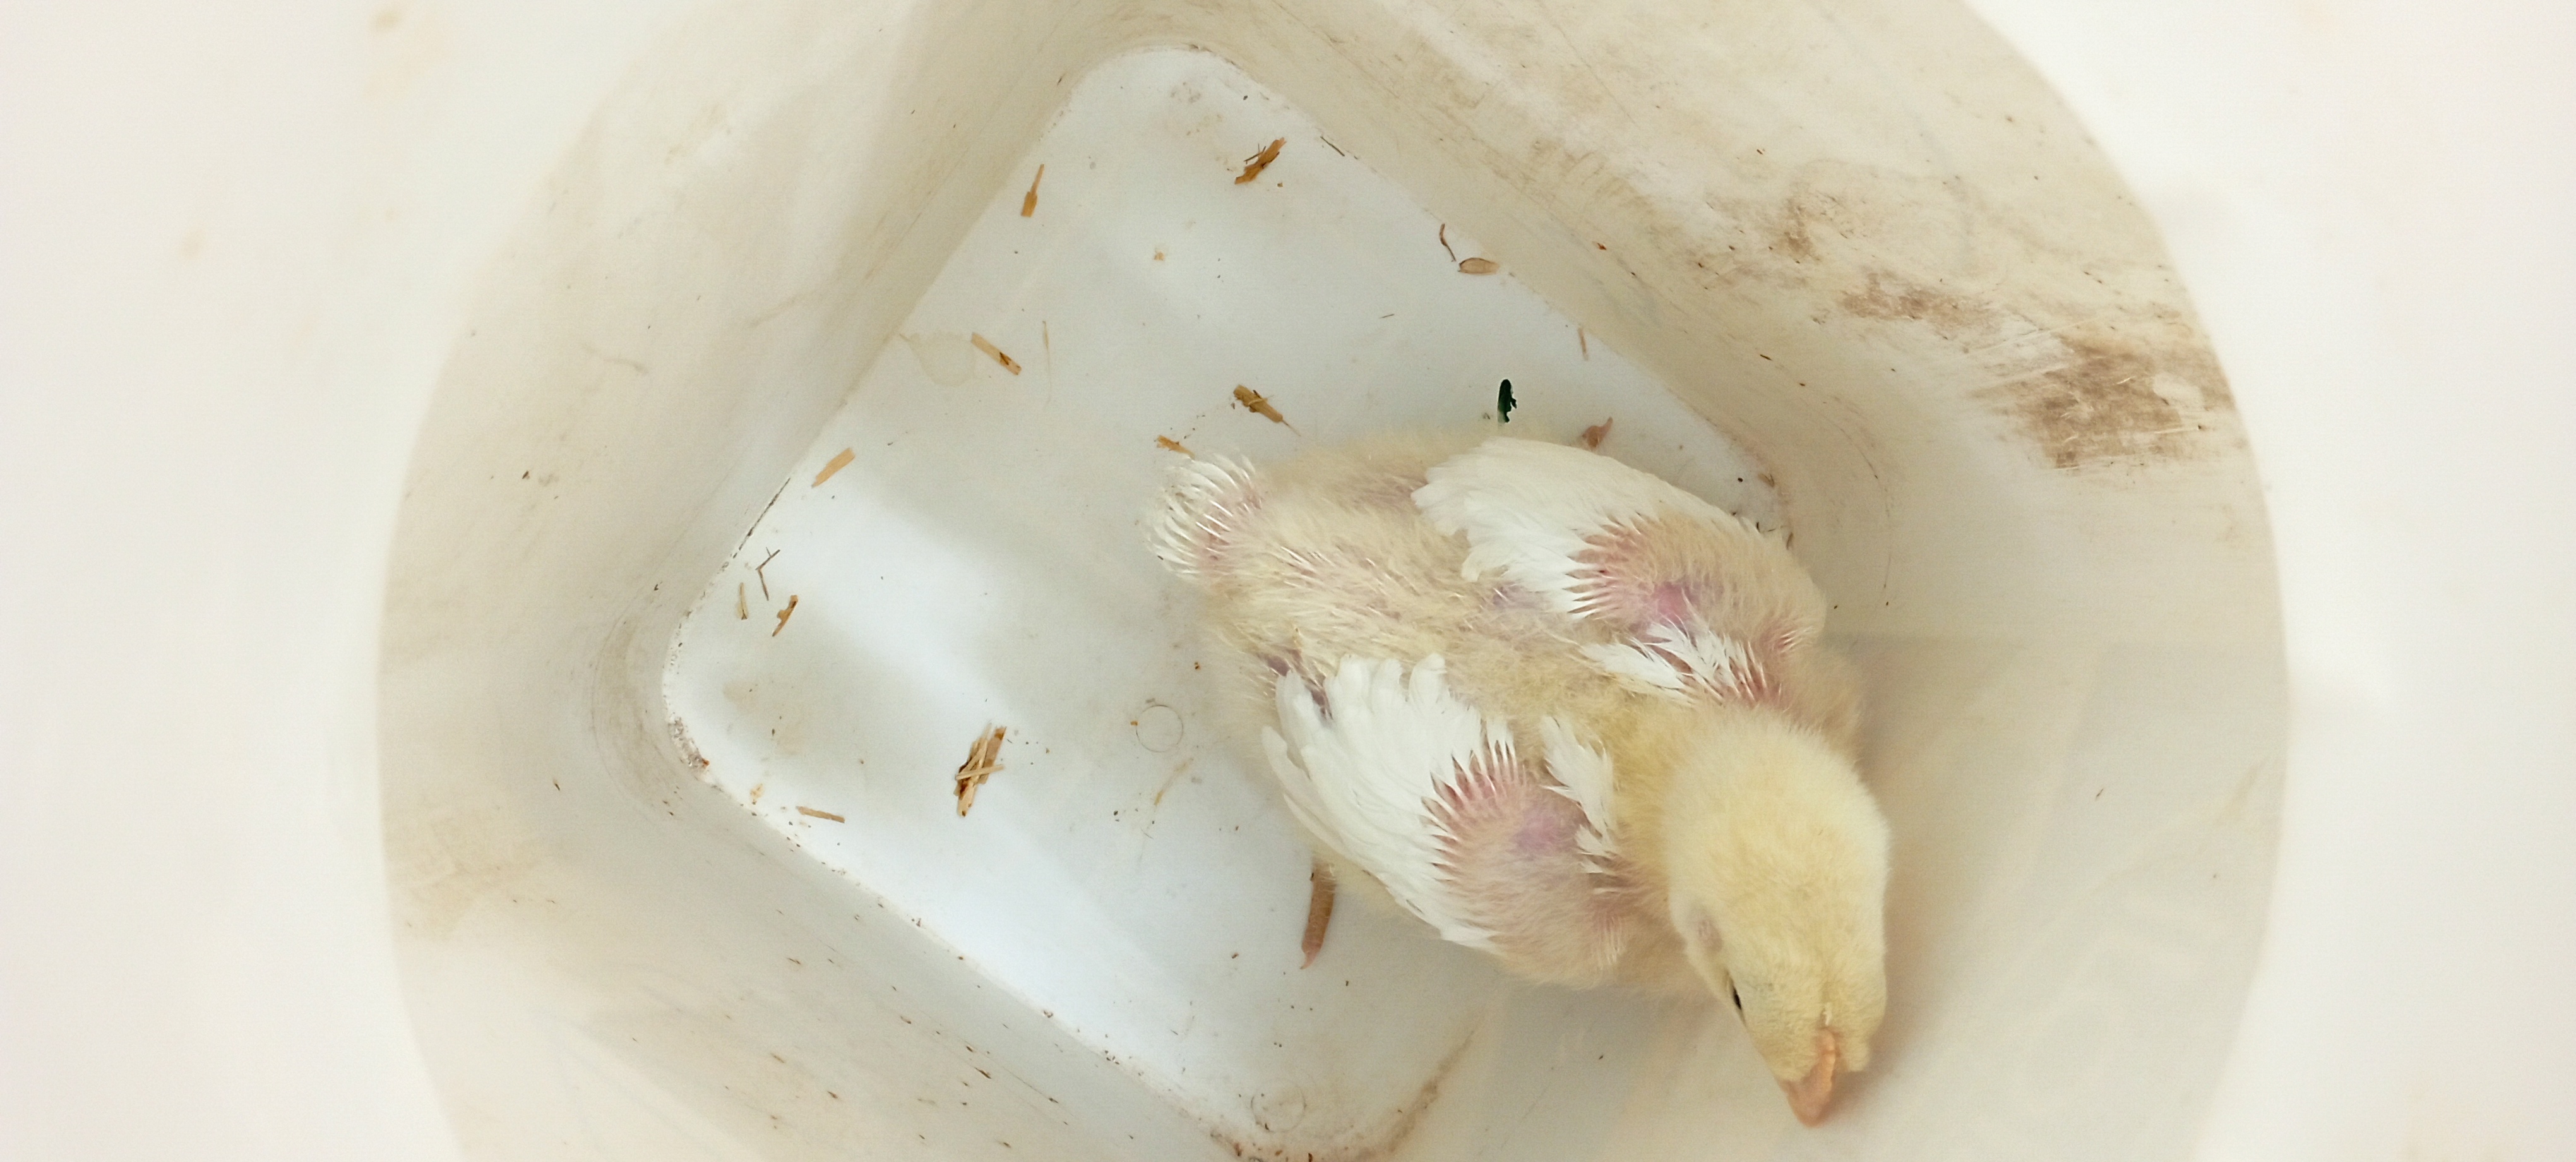
Weight: 650 g